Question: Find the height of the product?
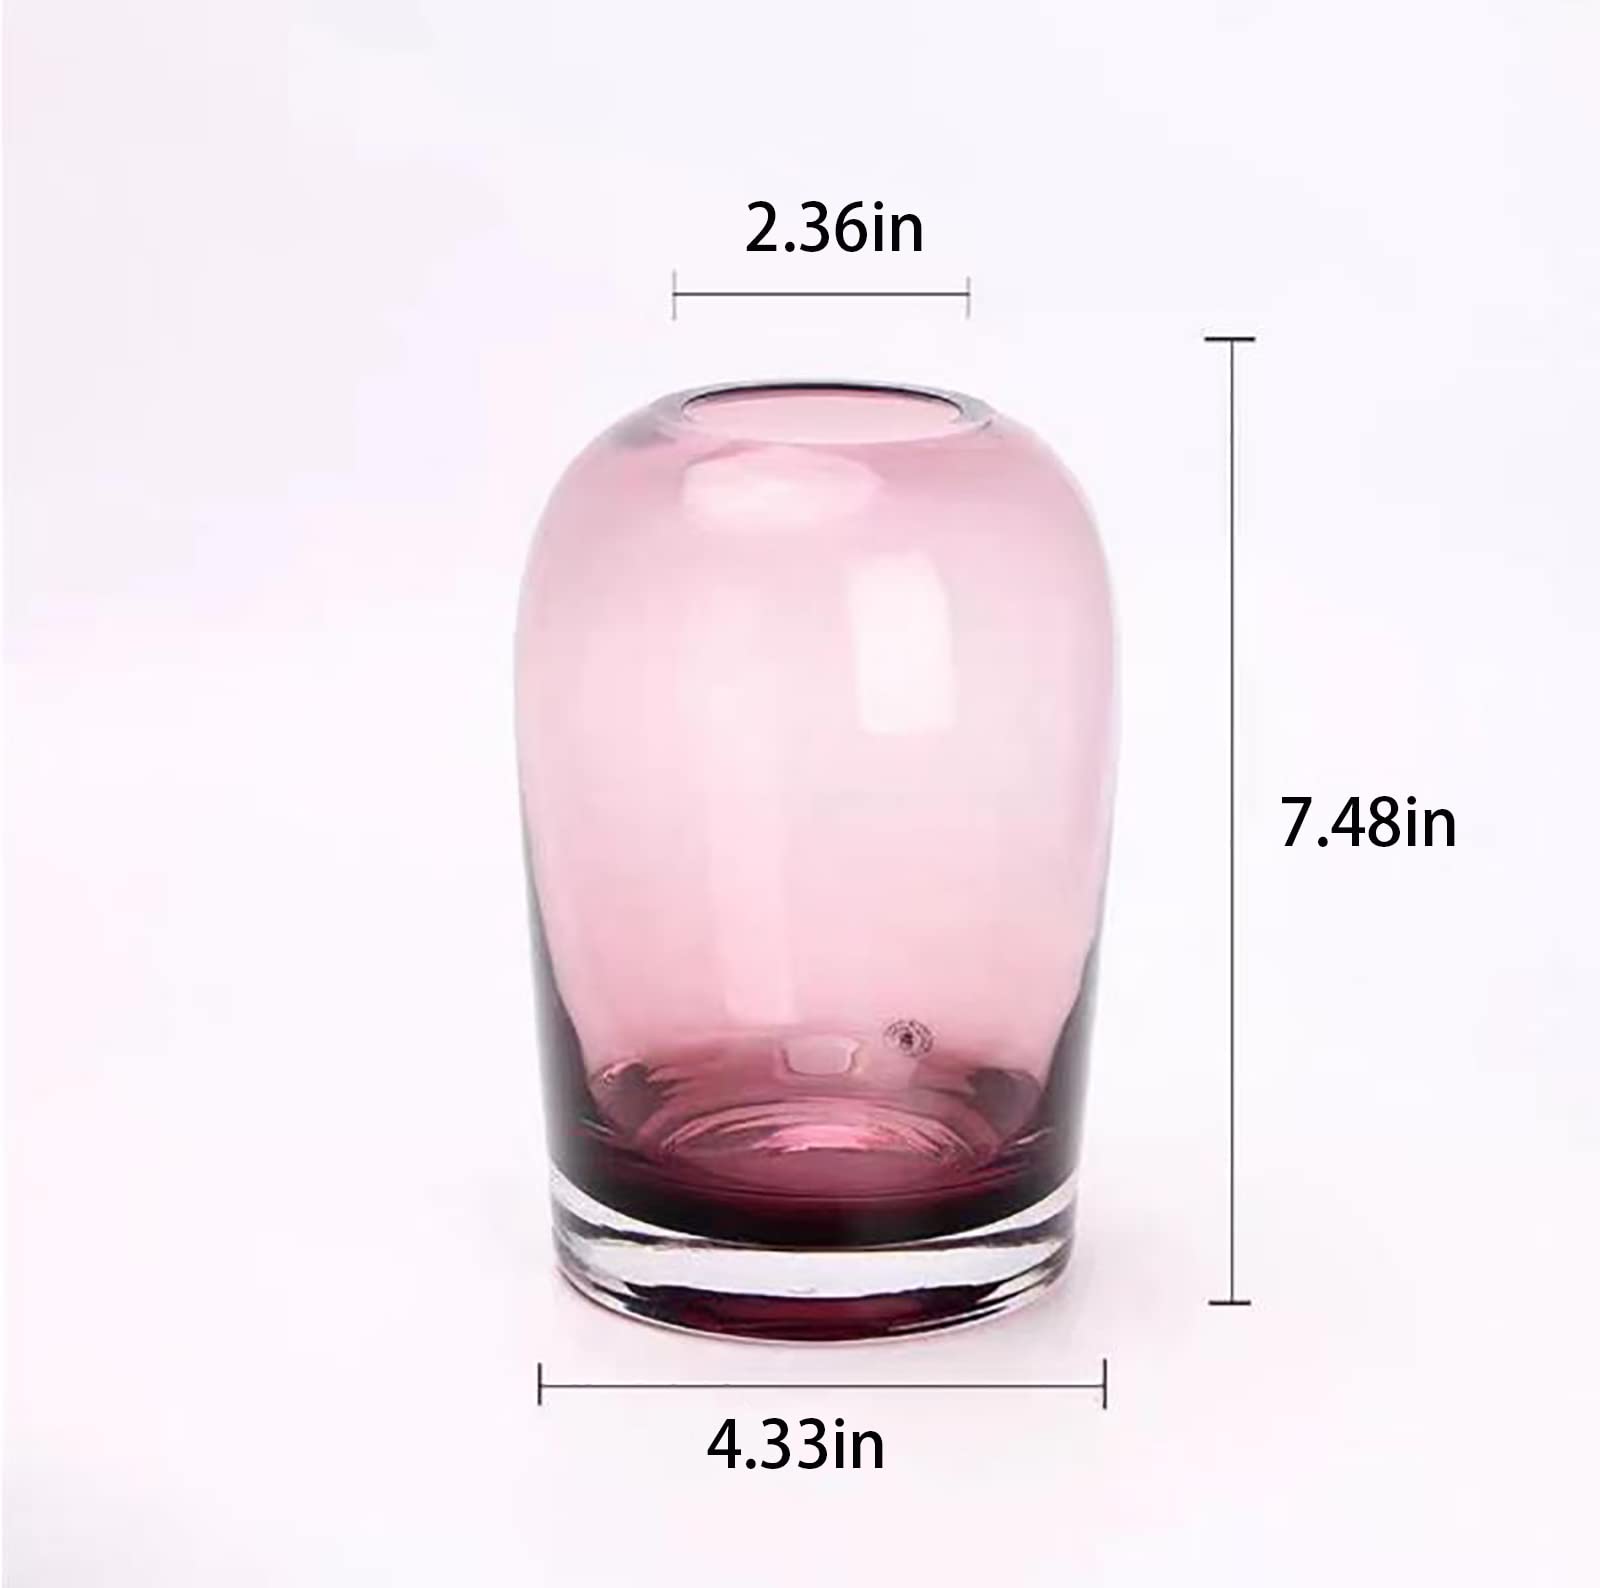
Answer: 7.48 inch